George Salting

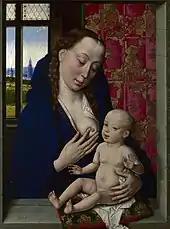
Dieric Bouts, "Virgin and Child"

Salting never married and he did not give largely to charities. In spite of his large expenditure on collecting, his fortune increased during his lifetime.